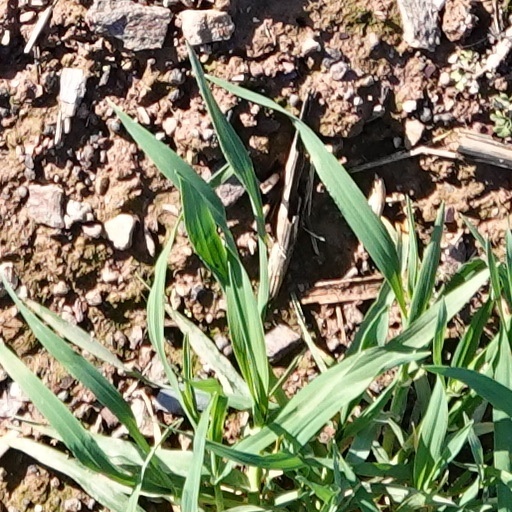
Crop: wheat